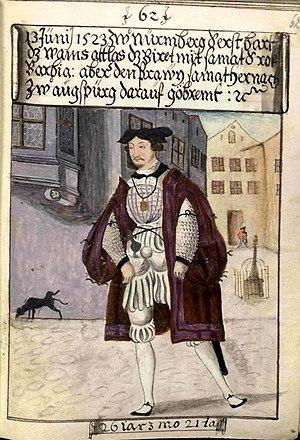
Matthäus Schwarz est un comptable allemand, connu pour avoir rédigé le Livre des costumes, ouvrage répertoriant les vêtements qu'il a porté entre 1520 et 1560. L'ouvrage est considéré comme « le premier livre de mode du monde ».